Kissing Game (TV series)

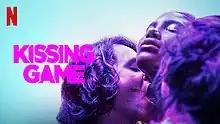

Kissing Game is a Brazilian thriller drama television series created by Esmir Filho for Netflix.